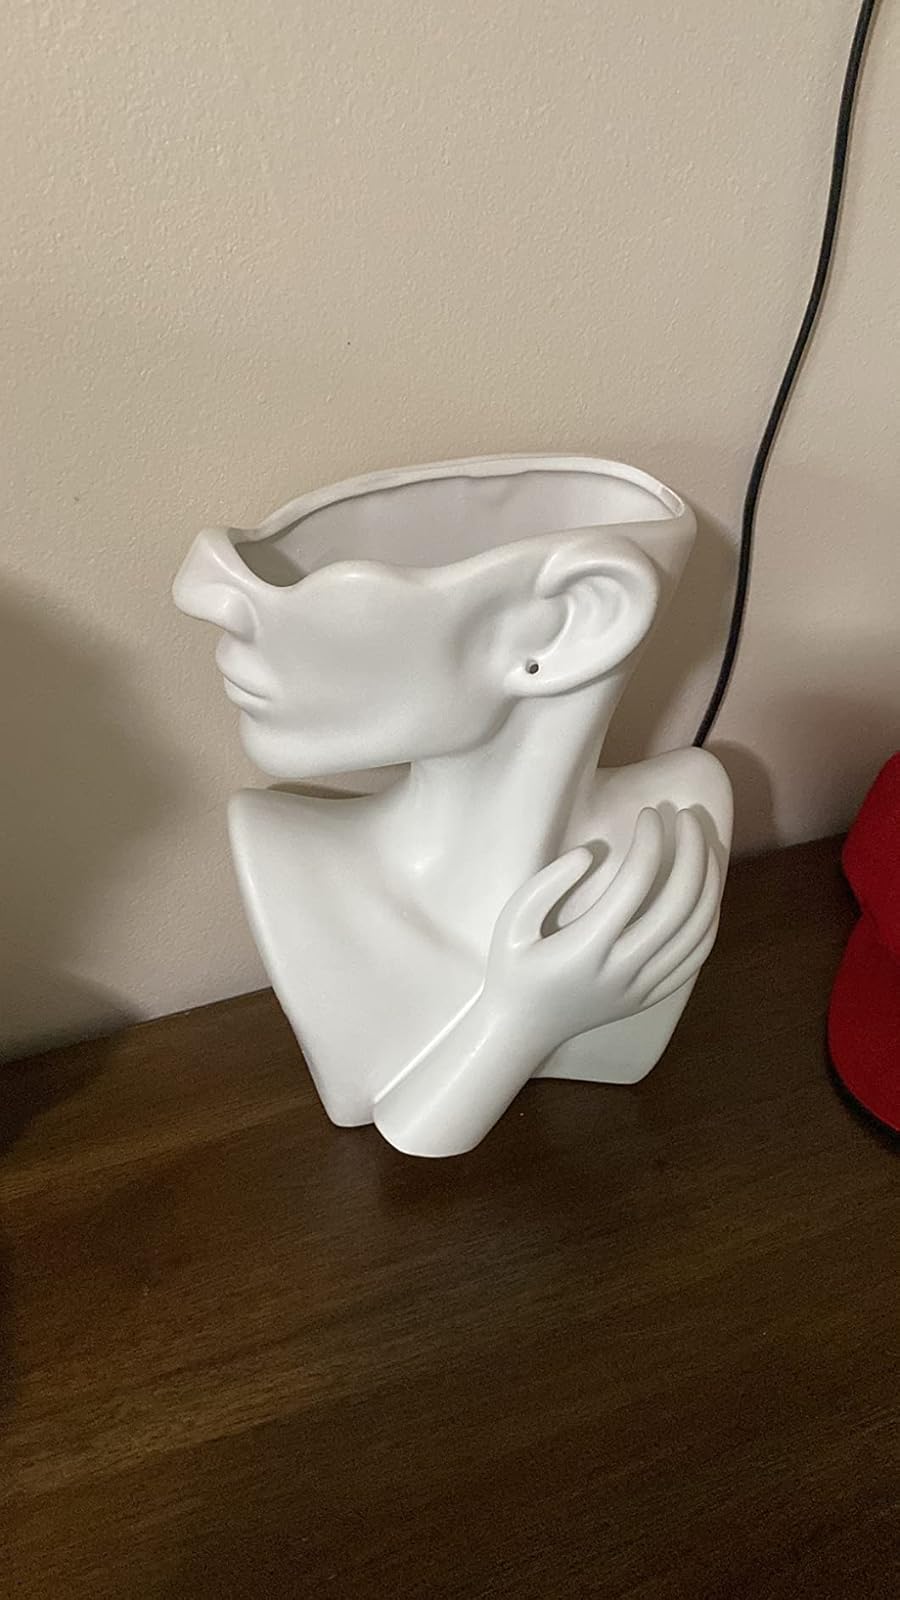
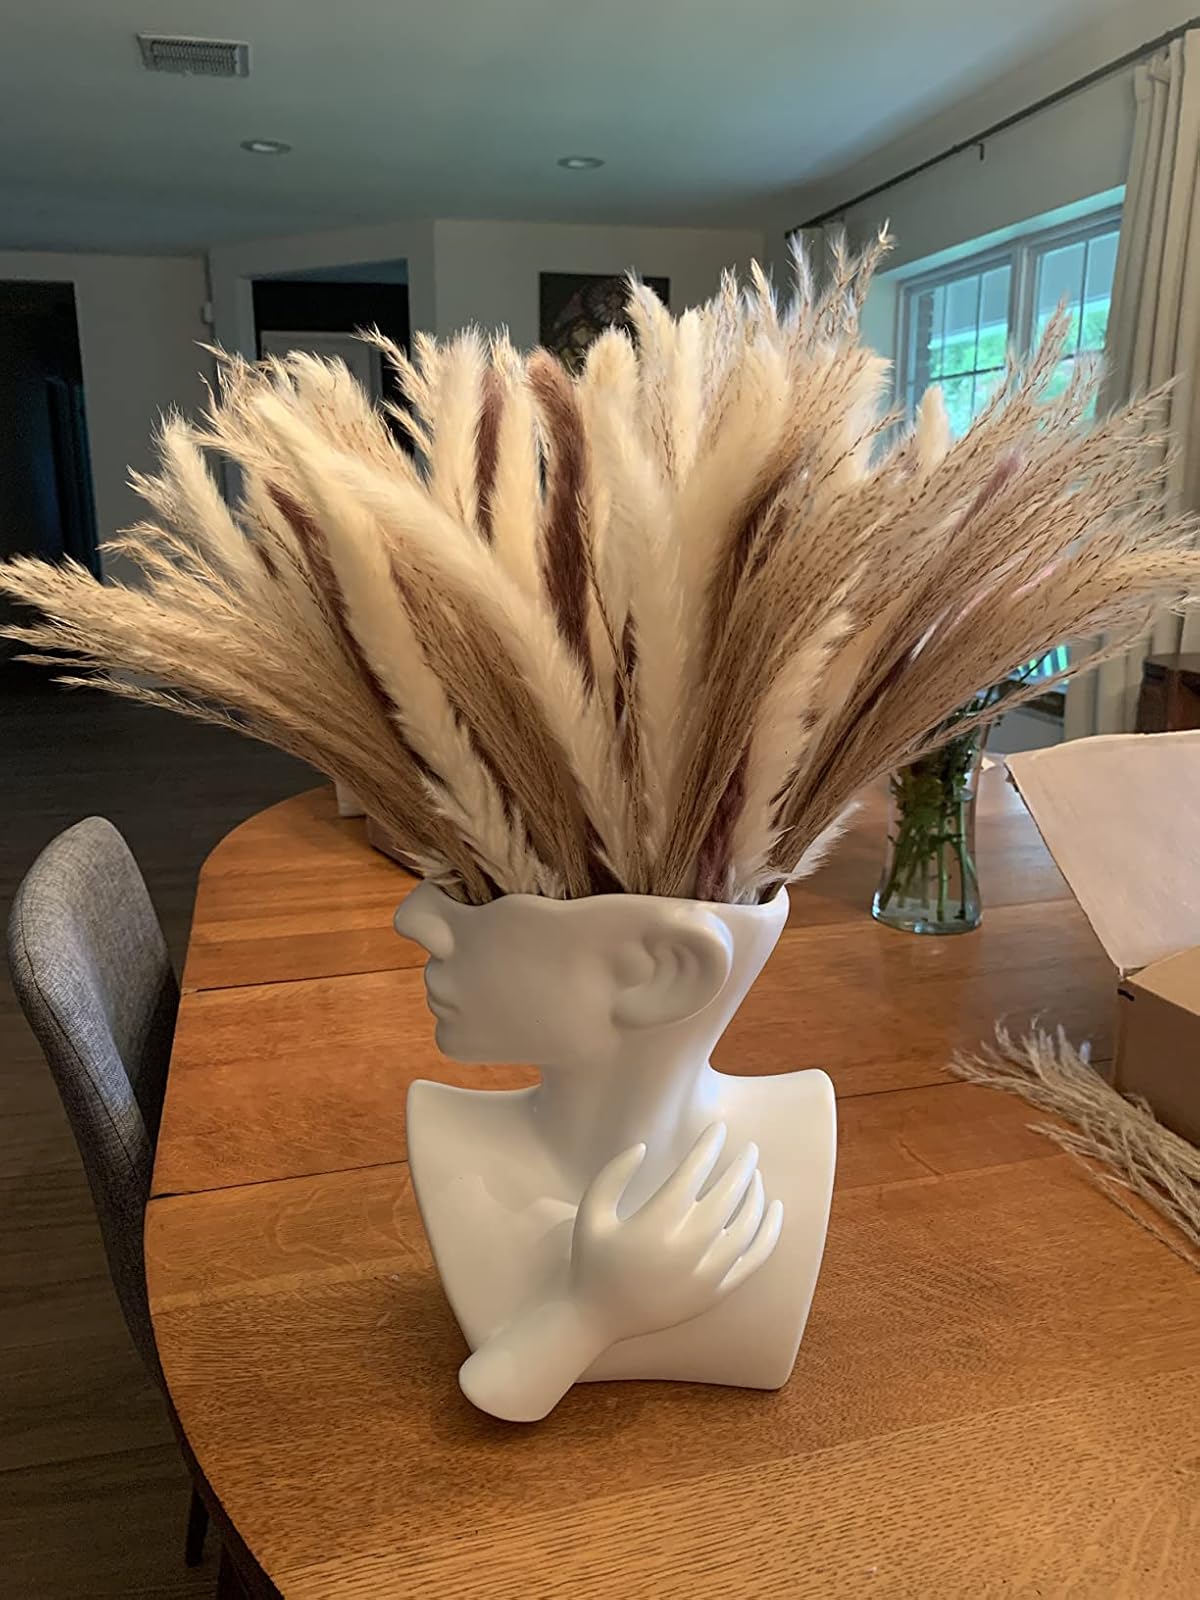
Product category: vase
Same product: yes